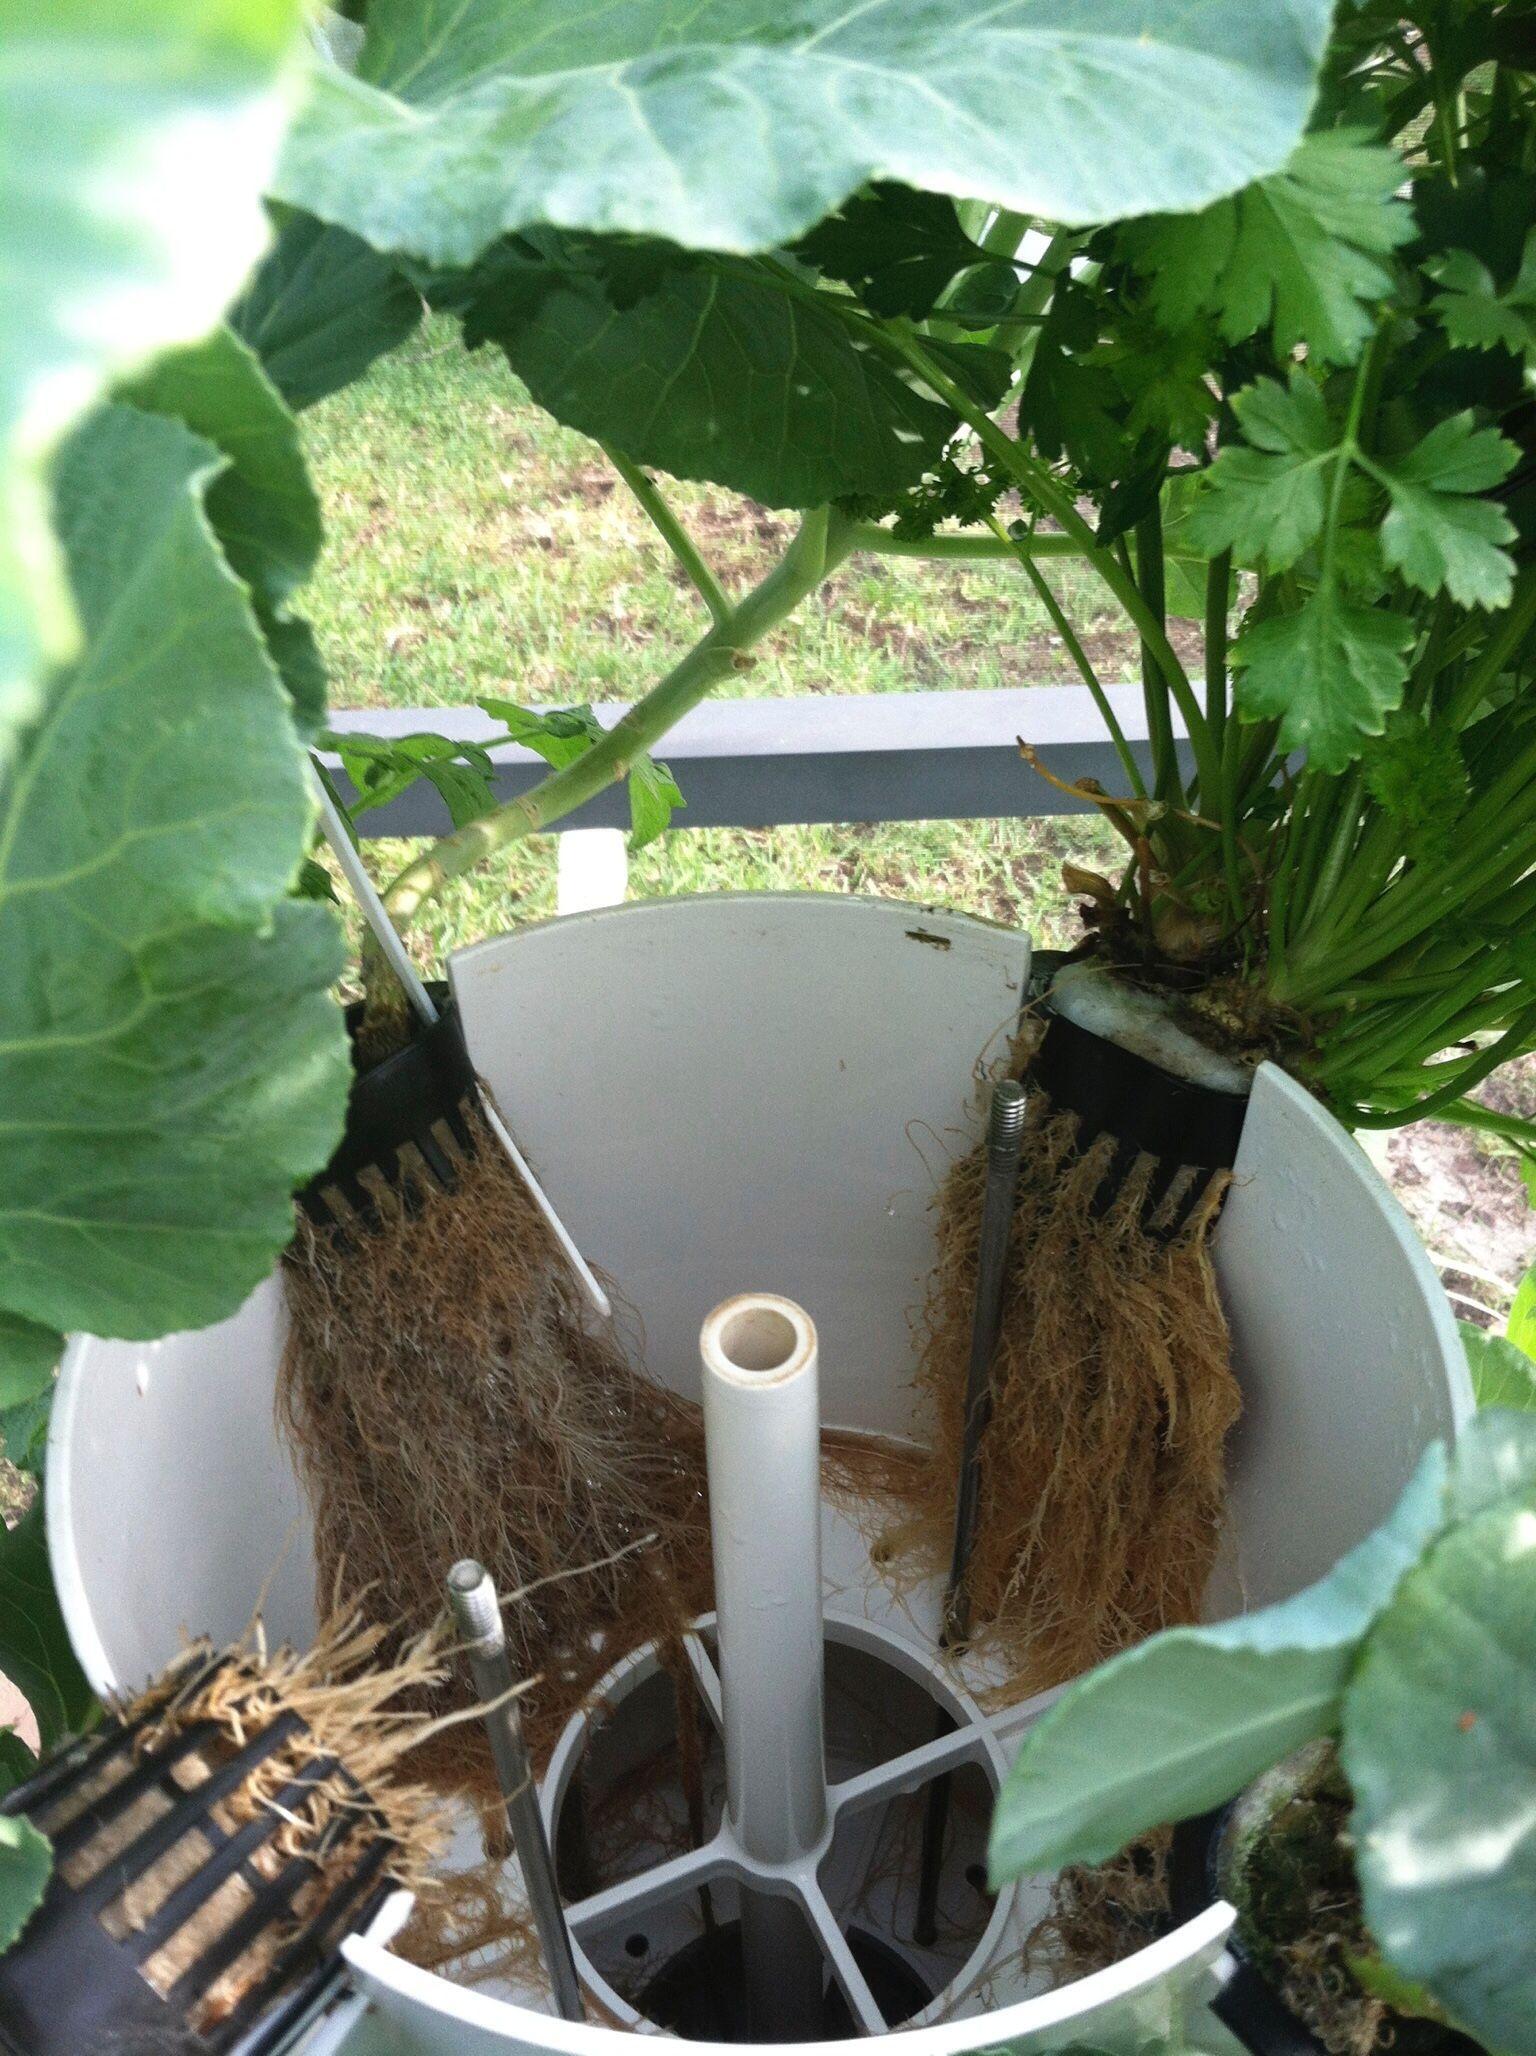
Huu ni mfumo wa kilimo unaojulikana kama [cs]hidroponik[cs], ambapo mimea hukuzwa bila udongo kwa kutumia maji ya virutubisho. Mimea kama vile nyanya na mboga za majani huonekana katika mfumo huu.